HMS Repulse (1892)

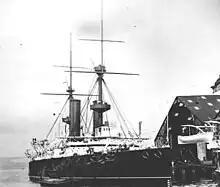
"Repulse" at anchor in Portsmouth Dockyard, 1893

"Repulse" was the tenth ship of her name to serve in the Royal Navy. She was ordered under the Naval Defence Act Programme of 1889 and laid down on 1 January 1890 on Pembroke Dockyard's No. 1 Slipway. The ship was launched on 27 February 1892 by Lady Philipps, wife of Sir Charles Philipps, Bt, Lord Lieutenant of Haverfordwest. The ship was transferred to Portsmouth Dockyard on 5 December, where she was completed on 21 April 1894, at a cost of £915,302. "Repulse" commissioned there, commanded by Captain Burges Watson, four days later to relieve the ironclad battleship "Rodney" in the Channel Fleet. She participated in annual manoeuvres in the Irish Sea and Atlantic Ocean in August as a unit of the "Blue Fleet." From 19 to 24 June 1895, the ship was part of the squadron that visited Germany for the opening of the Kaiser Wilhelm Canal. In July–August 1895, "Repulse" again took part in the annual manoeuvres and Watson was relieved by Captain Ernest Rolfe on 10 October. The ship participated in the manoeuvres again in July 1896, when they were held in the Southwest Approaches and the ship was a unit of "Fleet A." "Repulse" accidentally collided with her sister ship on 18 July, but sustained no significant damage. On 23 December, there was an explosion in one of her coal bunkers that injured nine men.